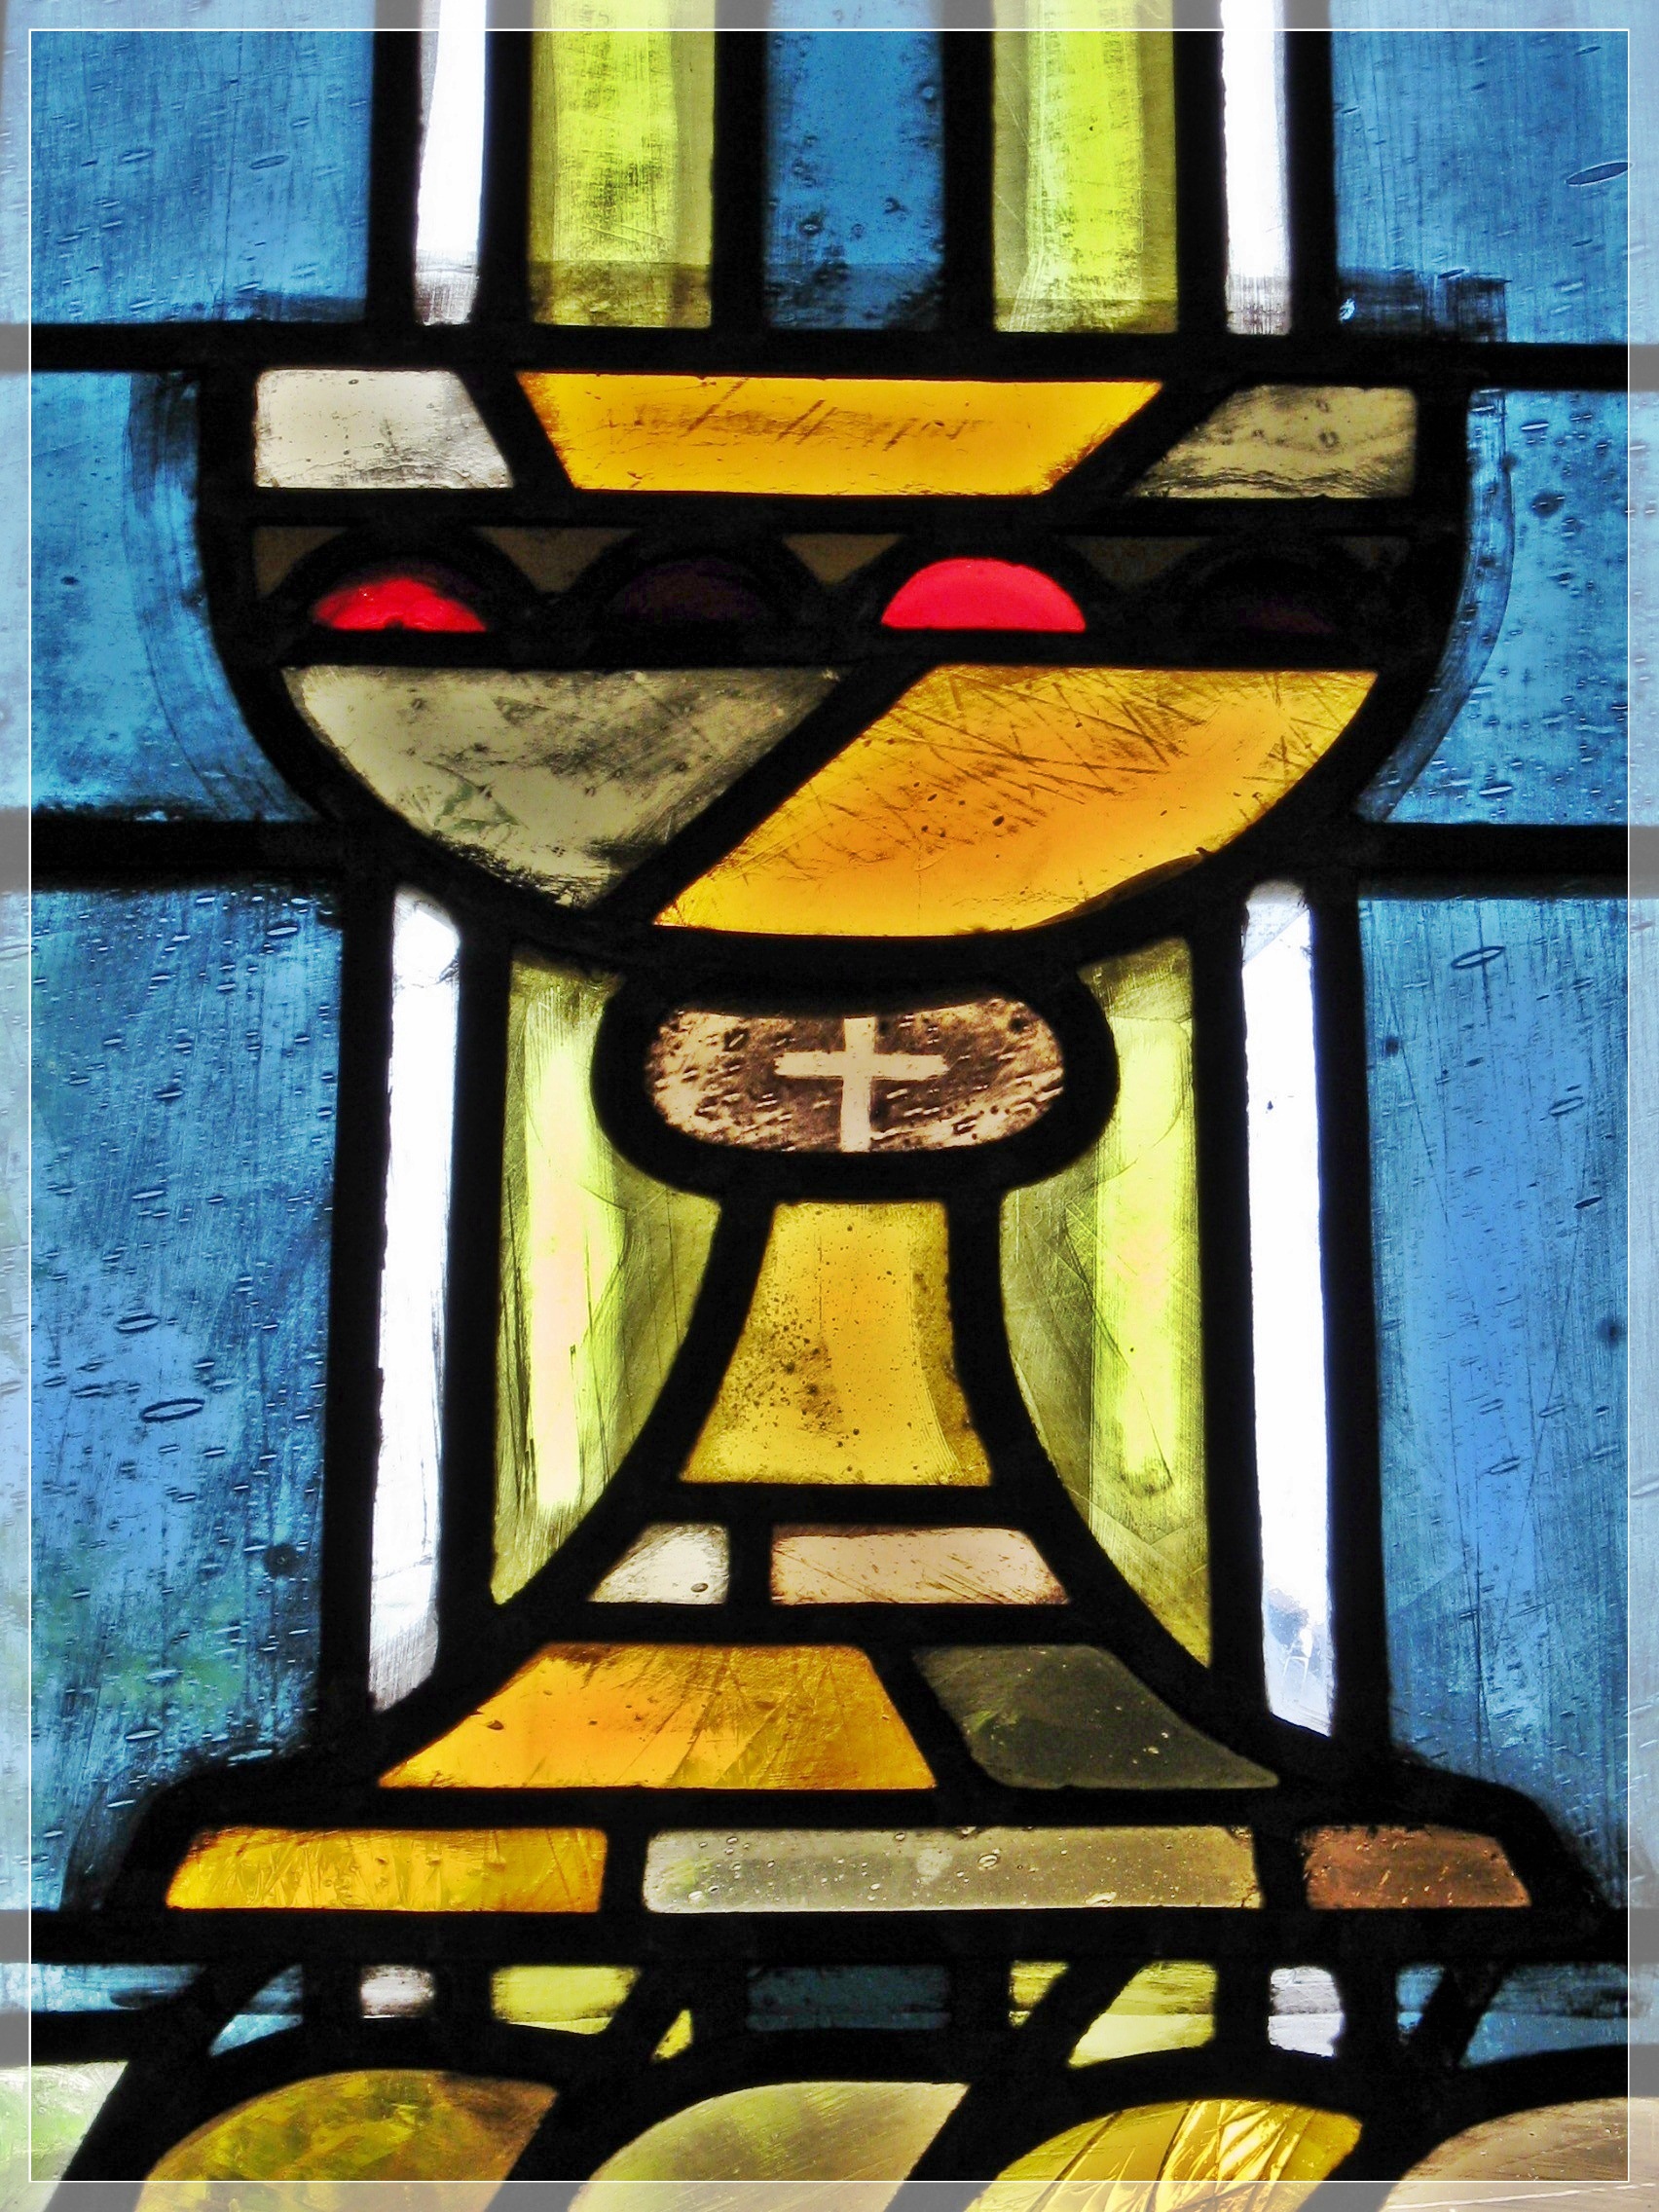
window, glass, color, material, stained glass, painting, art, illustration, symmetry, communion, modern art, church window, confirmation, eucharist chalice